Theater Magdeburg

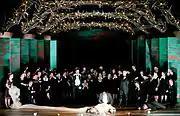
A scene from Weber's "Der Freischütz" in 2011

The first Intendant (General Director) of Theater Magdeburg after the merger was the German stage director who served from 2004 to 2009. Prior to the merger he had been the artistic director of the Freie Kammerspiele. He was succeeded by Karen Stone, a British opera and stage director, who had previously been the artistic director of Dallas Opera. In 2017, her contract as Intendant was renewed through 2022. As from August 2022 on Julien Chavaz is the new General director.Tessenow, Katja (28 November 2020) "Volksstimme"